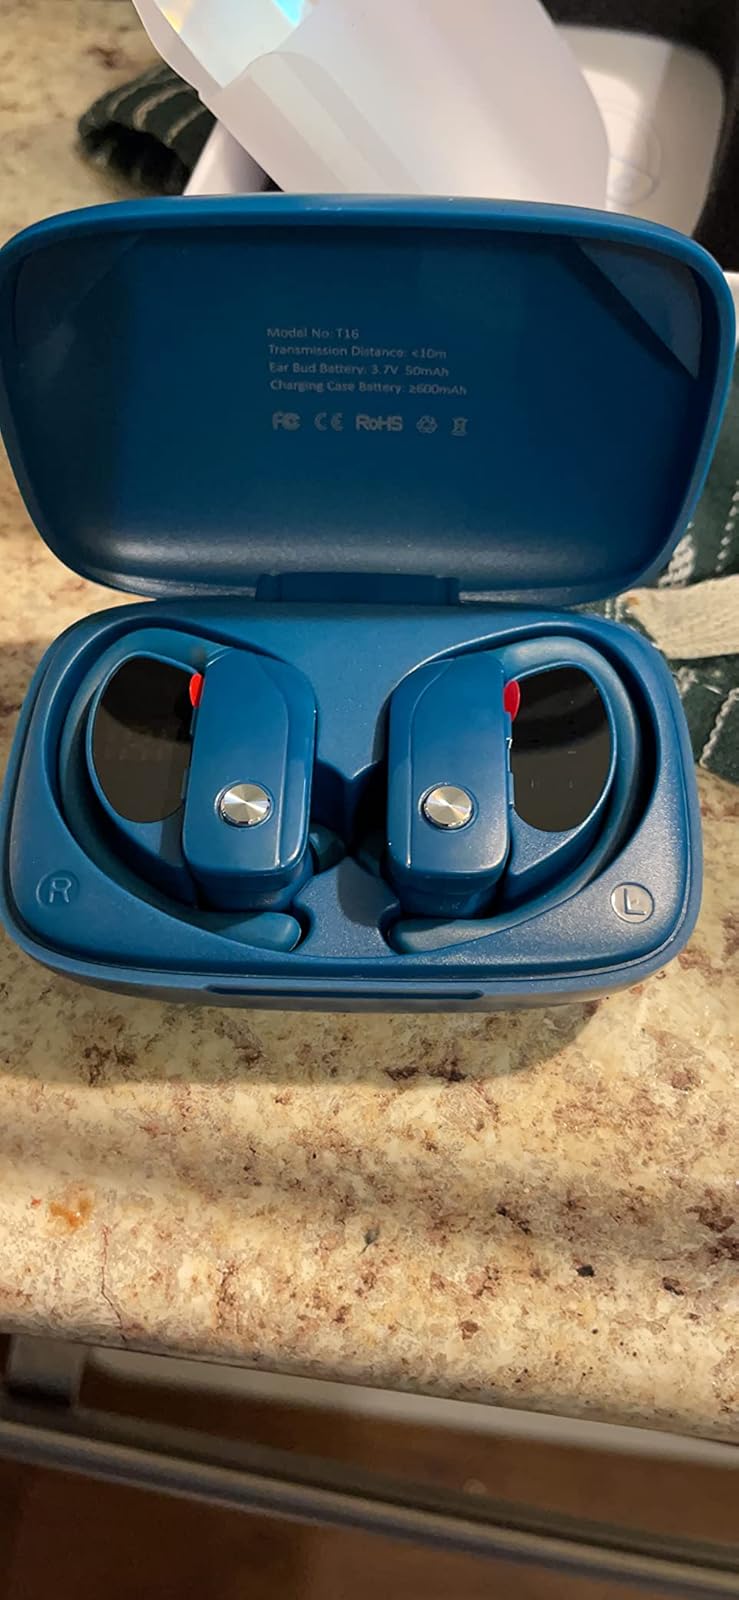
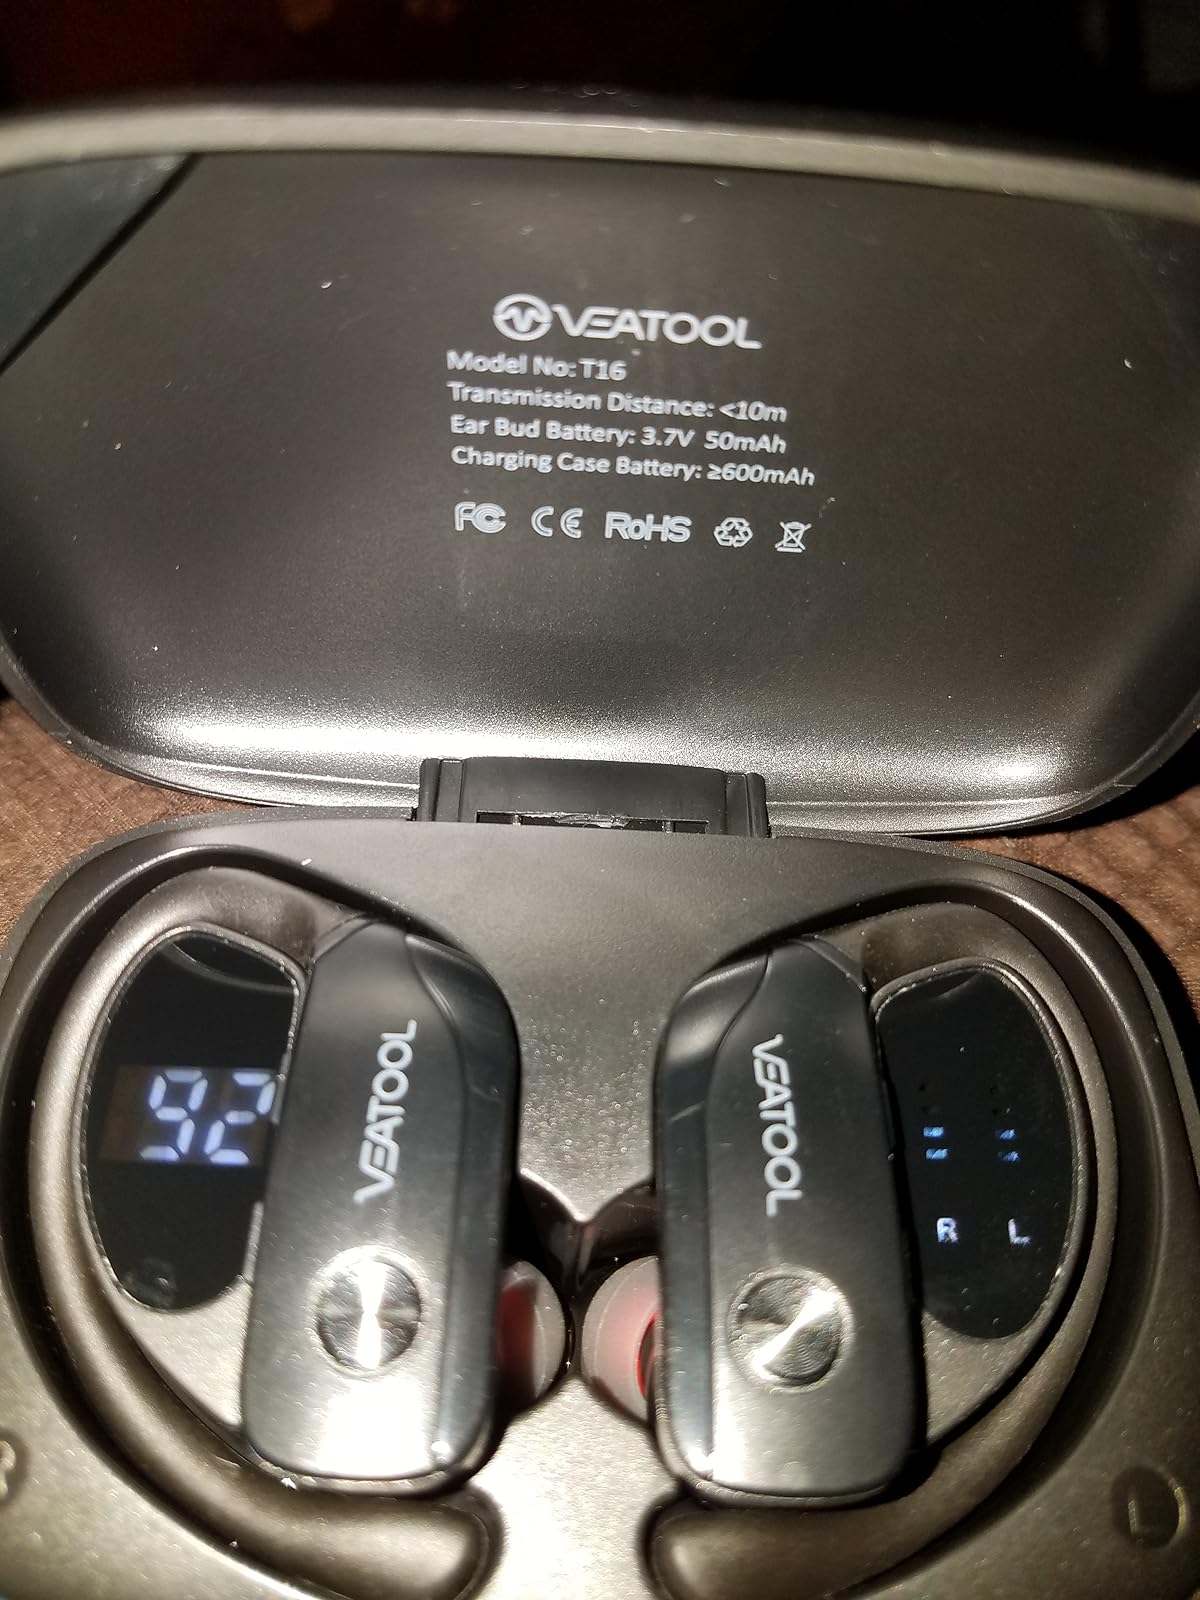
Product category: earbuds
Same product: no